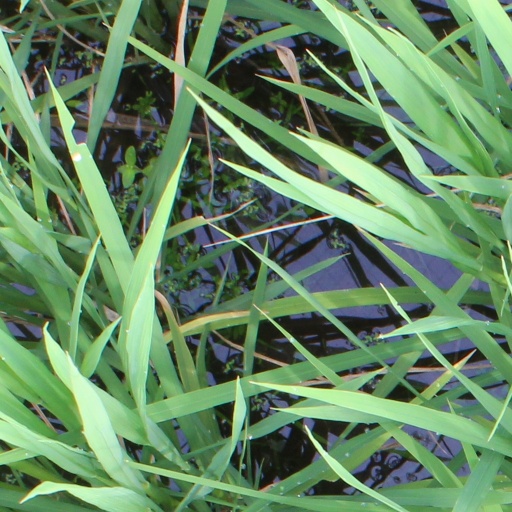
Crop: rice